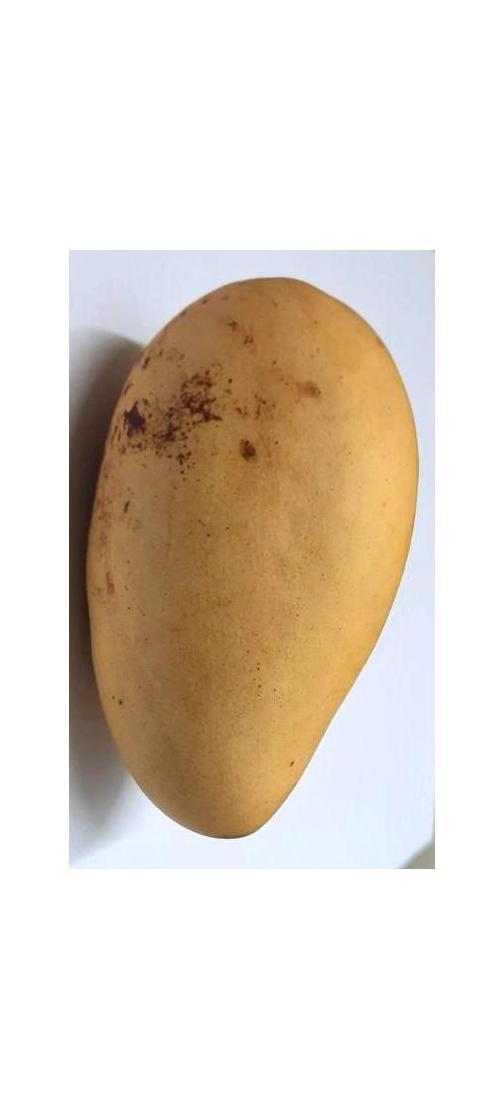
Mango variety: Katimon